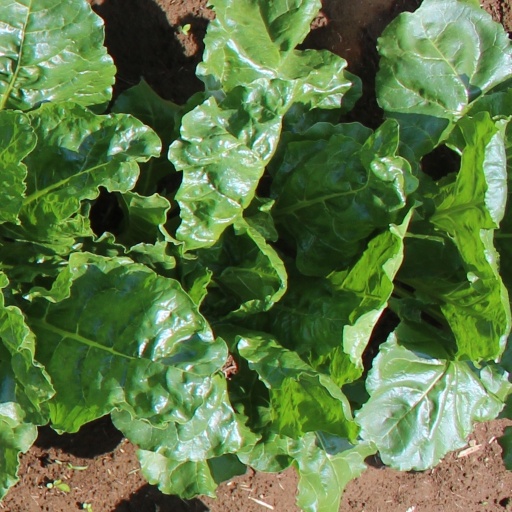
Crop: sugar beet